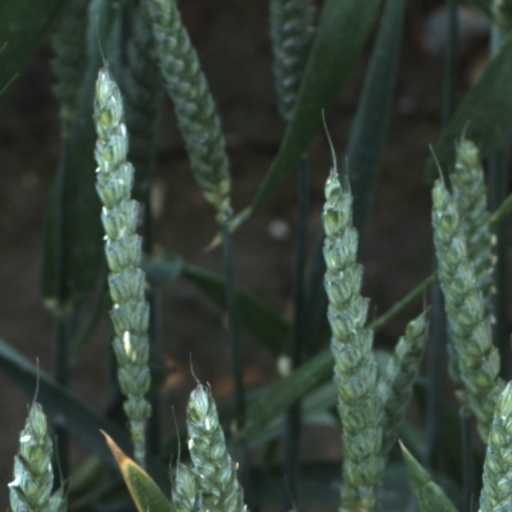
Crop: wheat